Cirroteuthis

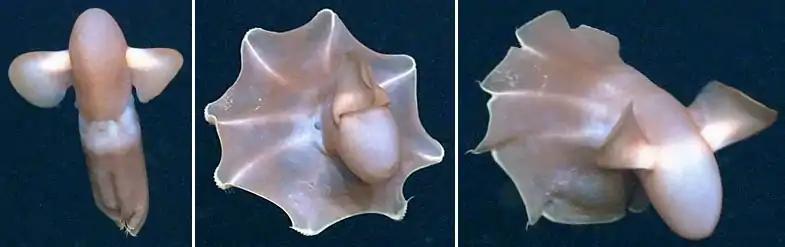
Various views of "C. muelleri" from a Census of Marine Life cruise to the Canadian Basin

"Cirroteuthis muelleri" is a deep sea species. It is found in cold seas in the boreal Arctic and the far north Atlantic Ocean. Specimens of "Cirroteuthis" from around Australia, New Zealand, and possibly the central and northeastern Pacific have been allocated to a new species, "Cirroteuthis kirrilyae" Verhoeff & O'Shea, 2025 (previously referred to "Cirroteuthis" cf. "muelleri").